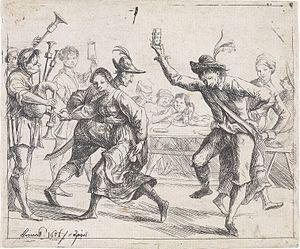
Hans Ulrich Franck est un peintre, et graveur allemand né vers 1590-1603 à Kaufbeuren, mort en 1675 à Augsbourg, père du peintre Franz Friedrich Franck.